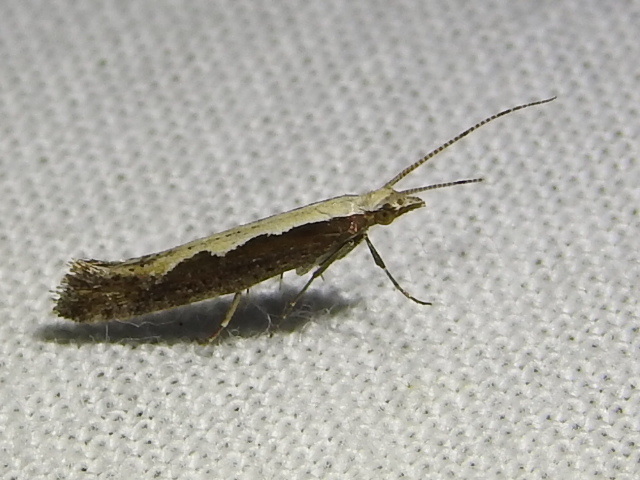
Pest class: diamondback_moth